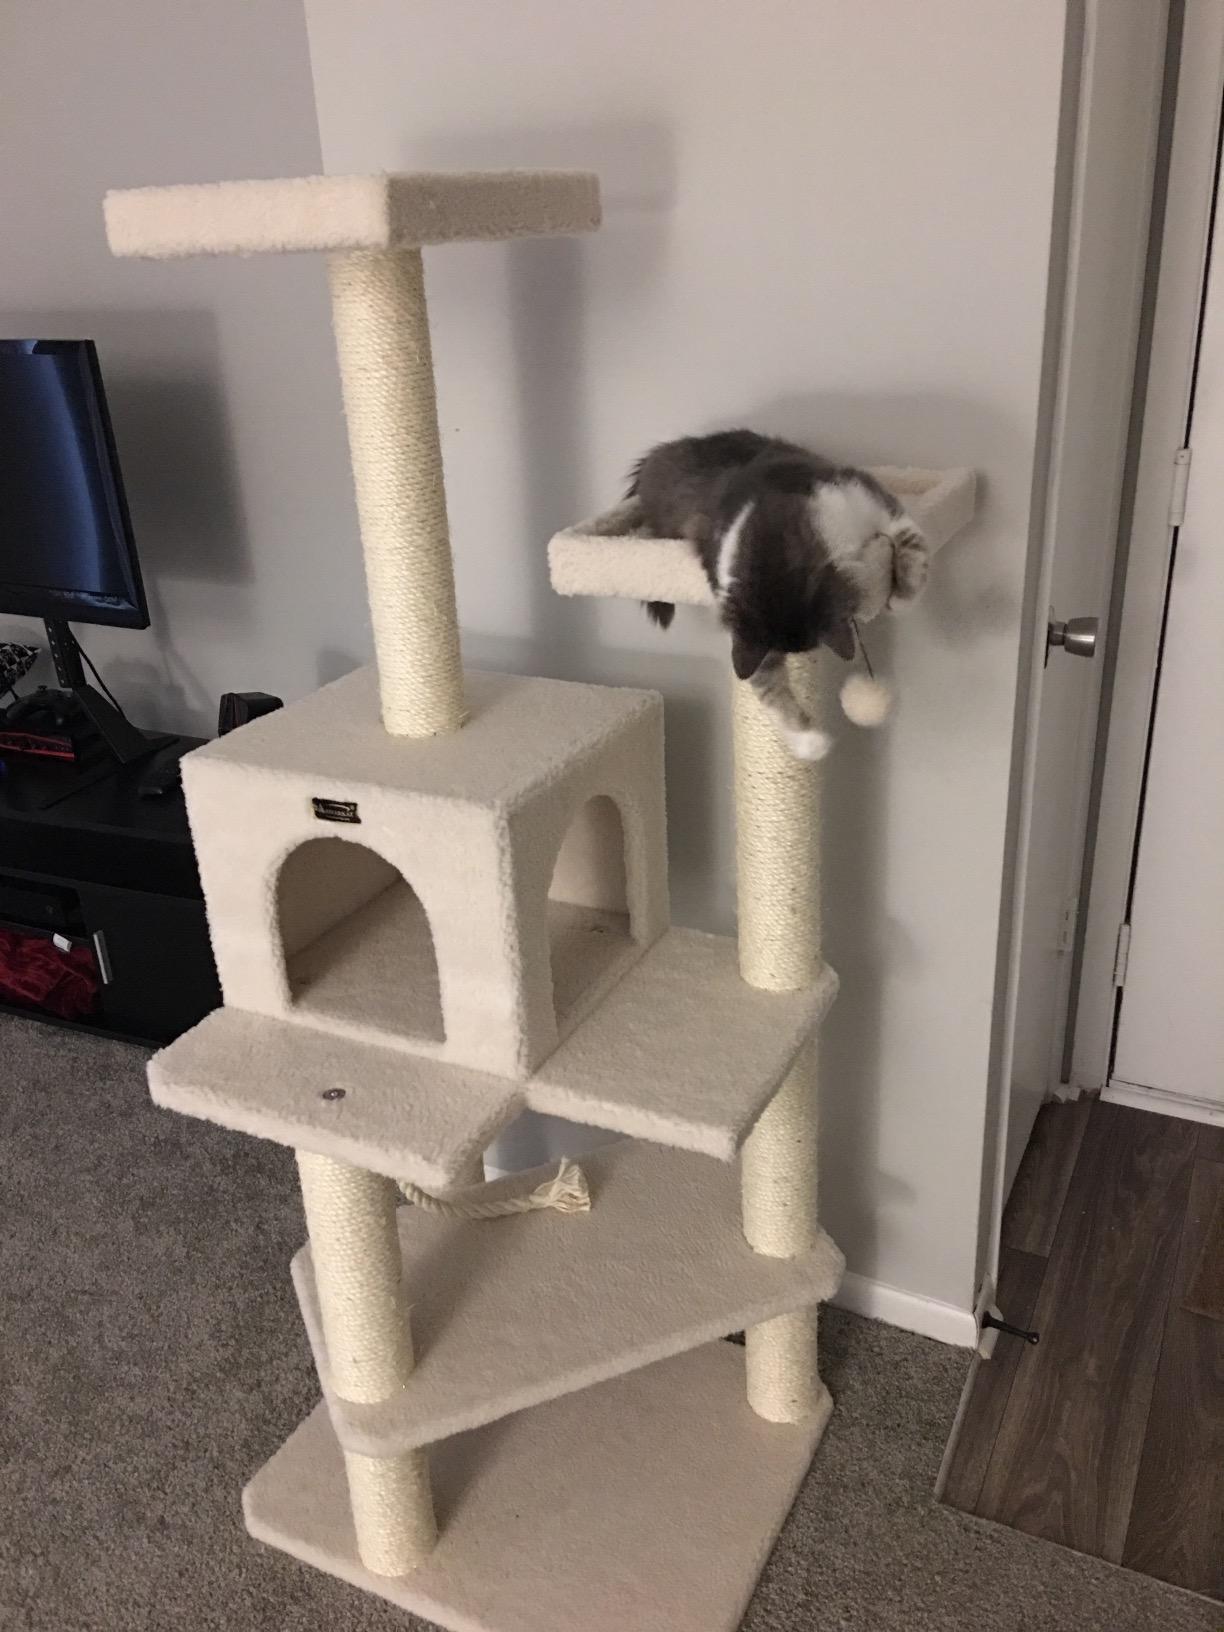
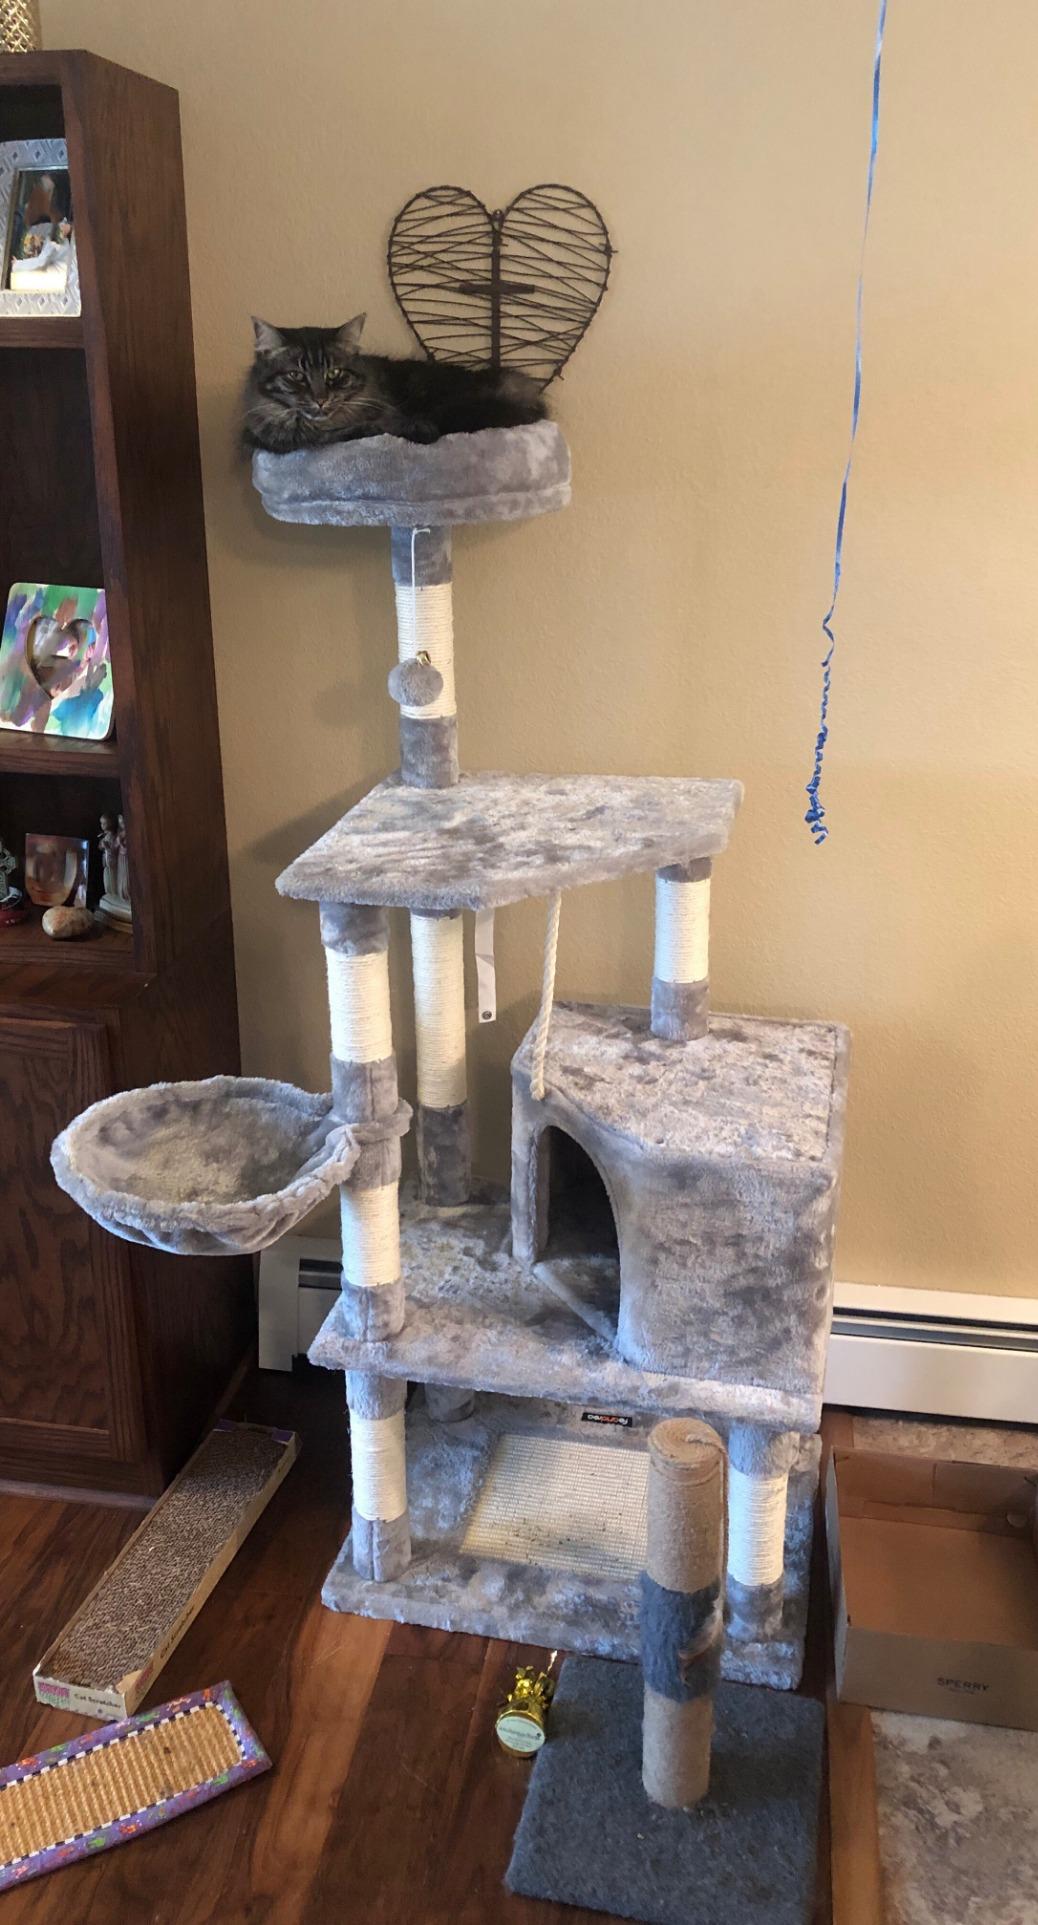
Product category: items_cat tree
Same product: no